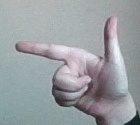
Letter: yaa